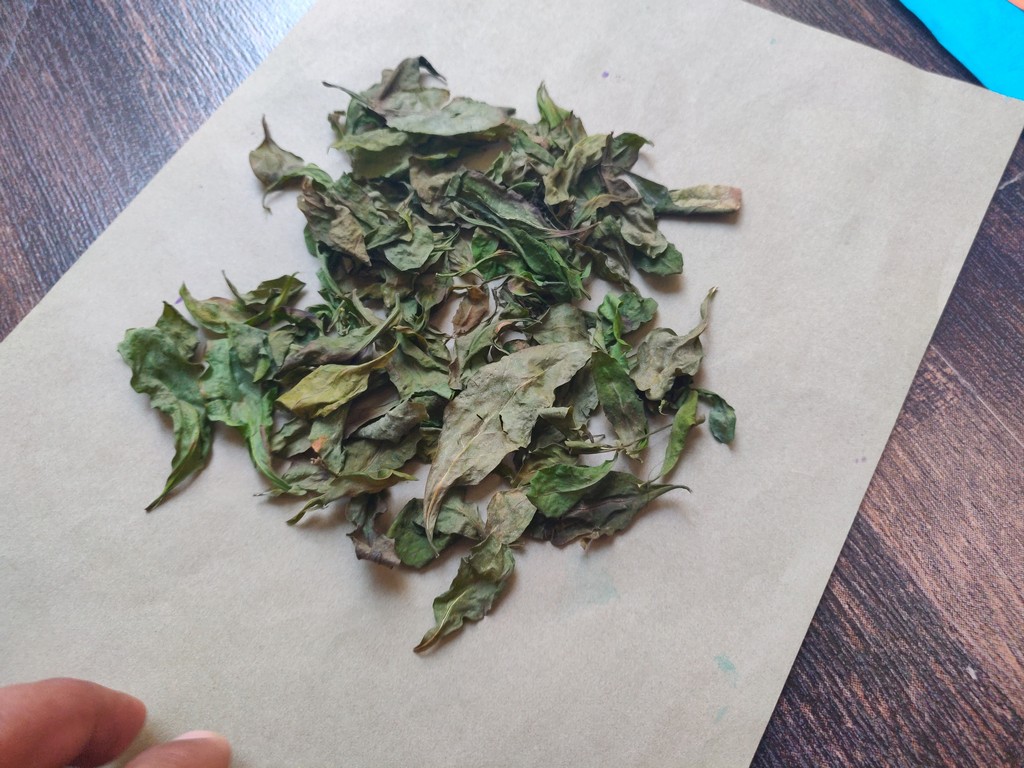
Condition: Dried
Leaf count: multiple
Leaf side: unknown